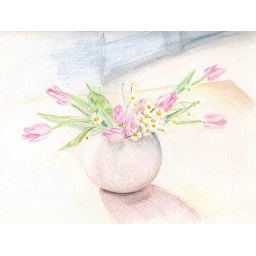
flowers in a pot